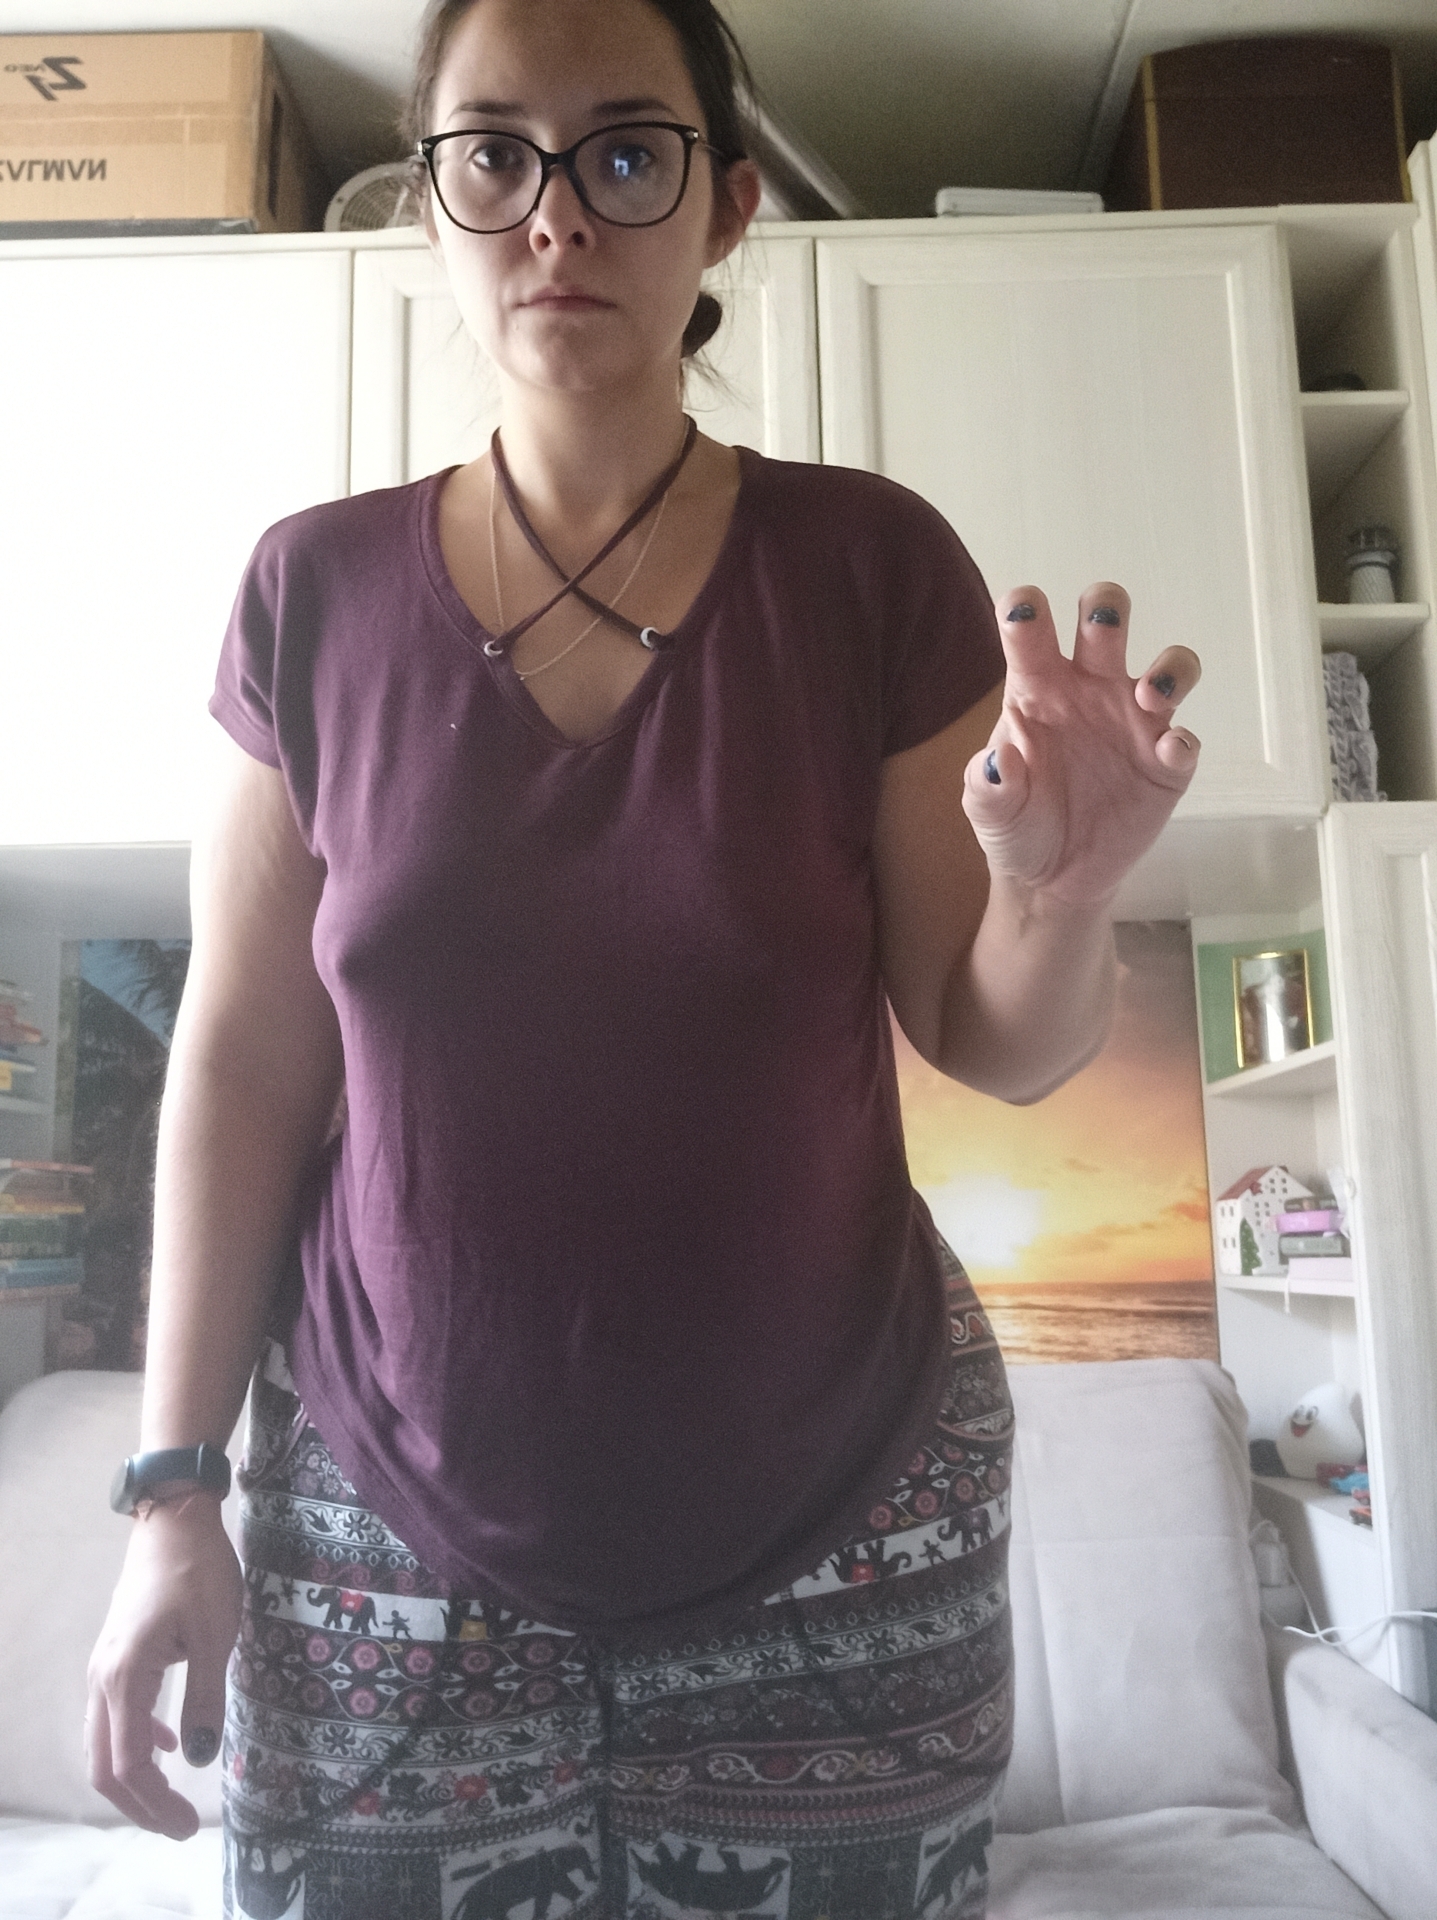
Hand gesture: grabbing